Sway (Tove Styrke song)

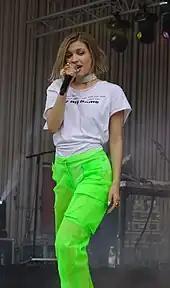
Tove Styrke, wearing a white T-shirt and neon-green trousers, performs on stage.

Prior to the song's commercial release, Styrke performed "Sway" while opening for Lorde on North American dates of the Melodrama World Tour in the spring of 2018, and later while supporting Katy Perry on in Europe. Styrke did a televised performance of the song on the TV4 morning show "Nyhetsmorgon" on 6 May 2018, followed by a rendition on SVT1's "Allsång på Skansen" on 31 July 2018. She sang the song live during a Pride celebration in Växjö on 12 May 2018. She later performed it at various music festivals throughout the summer.